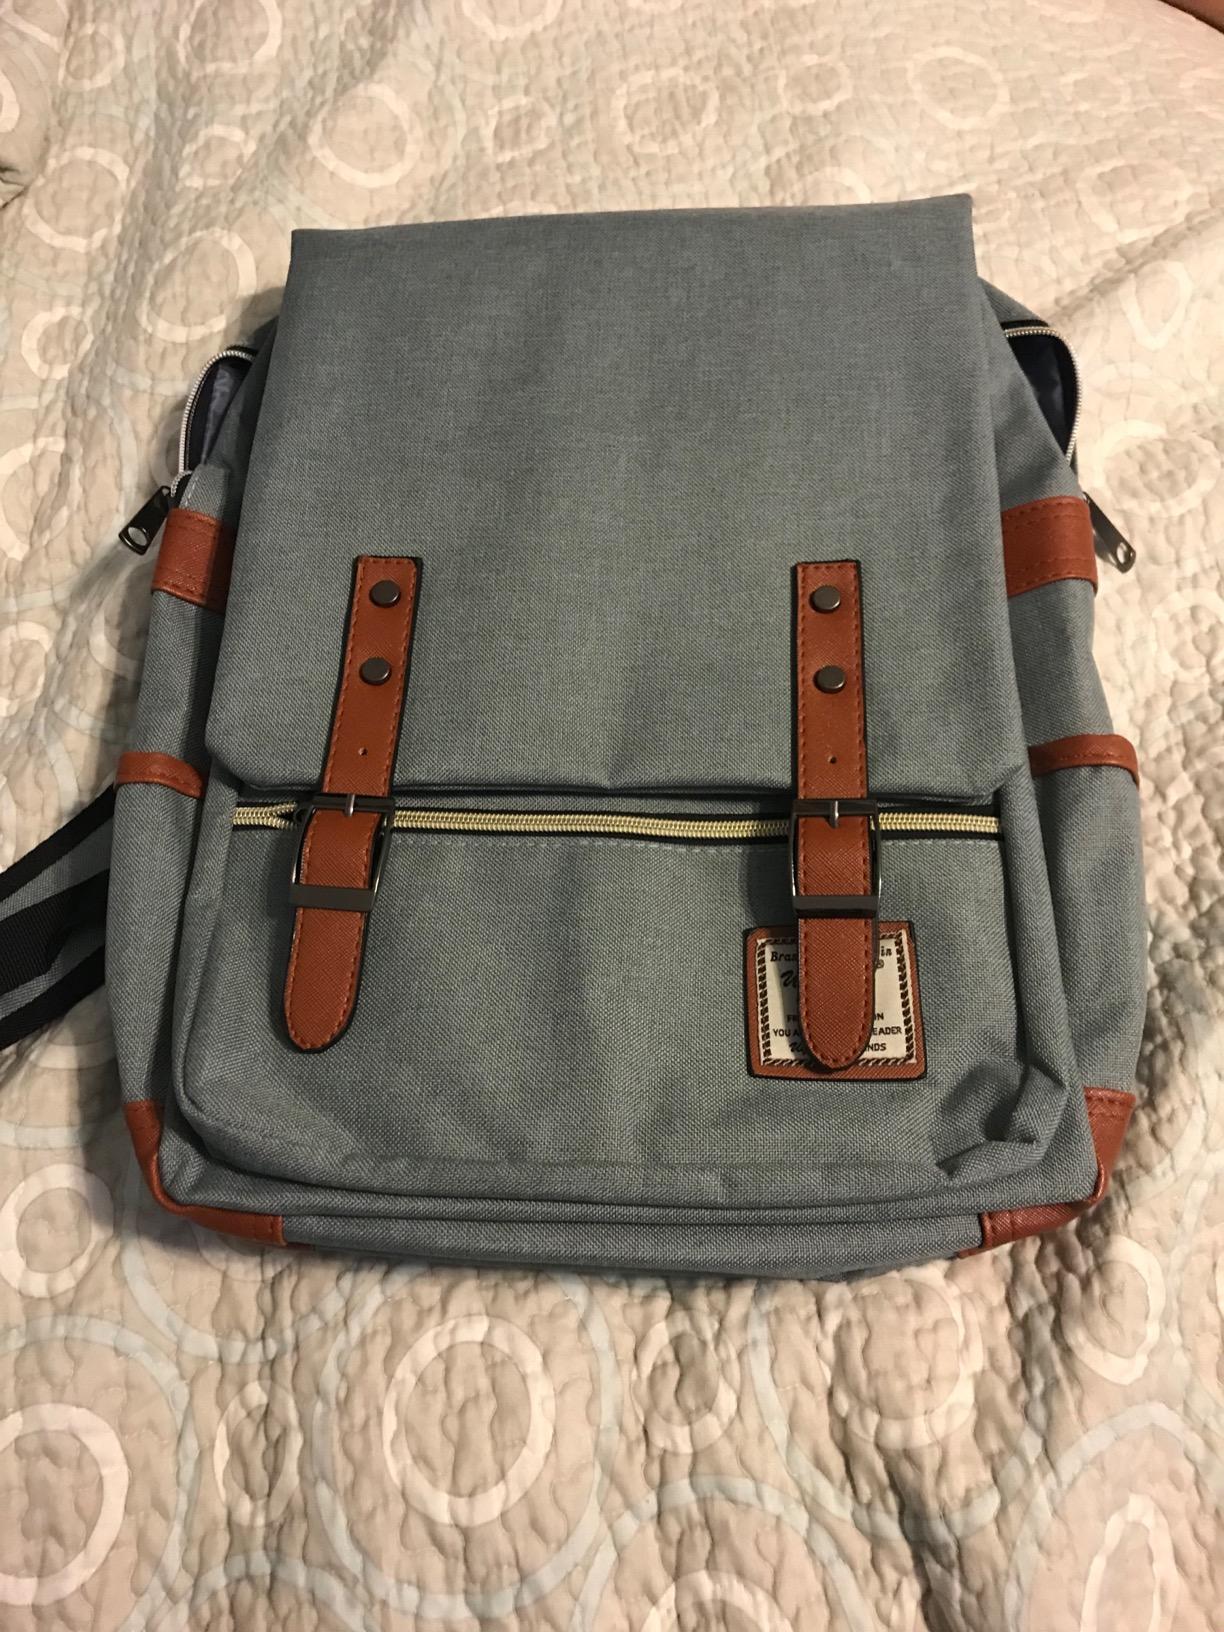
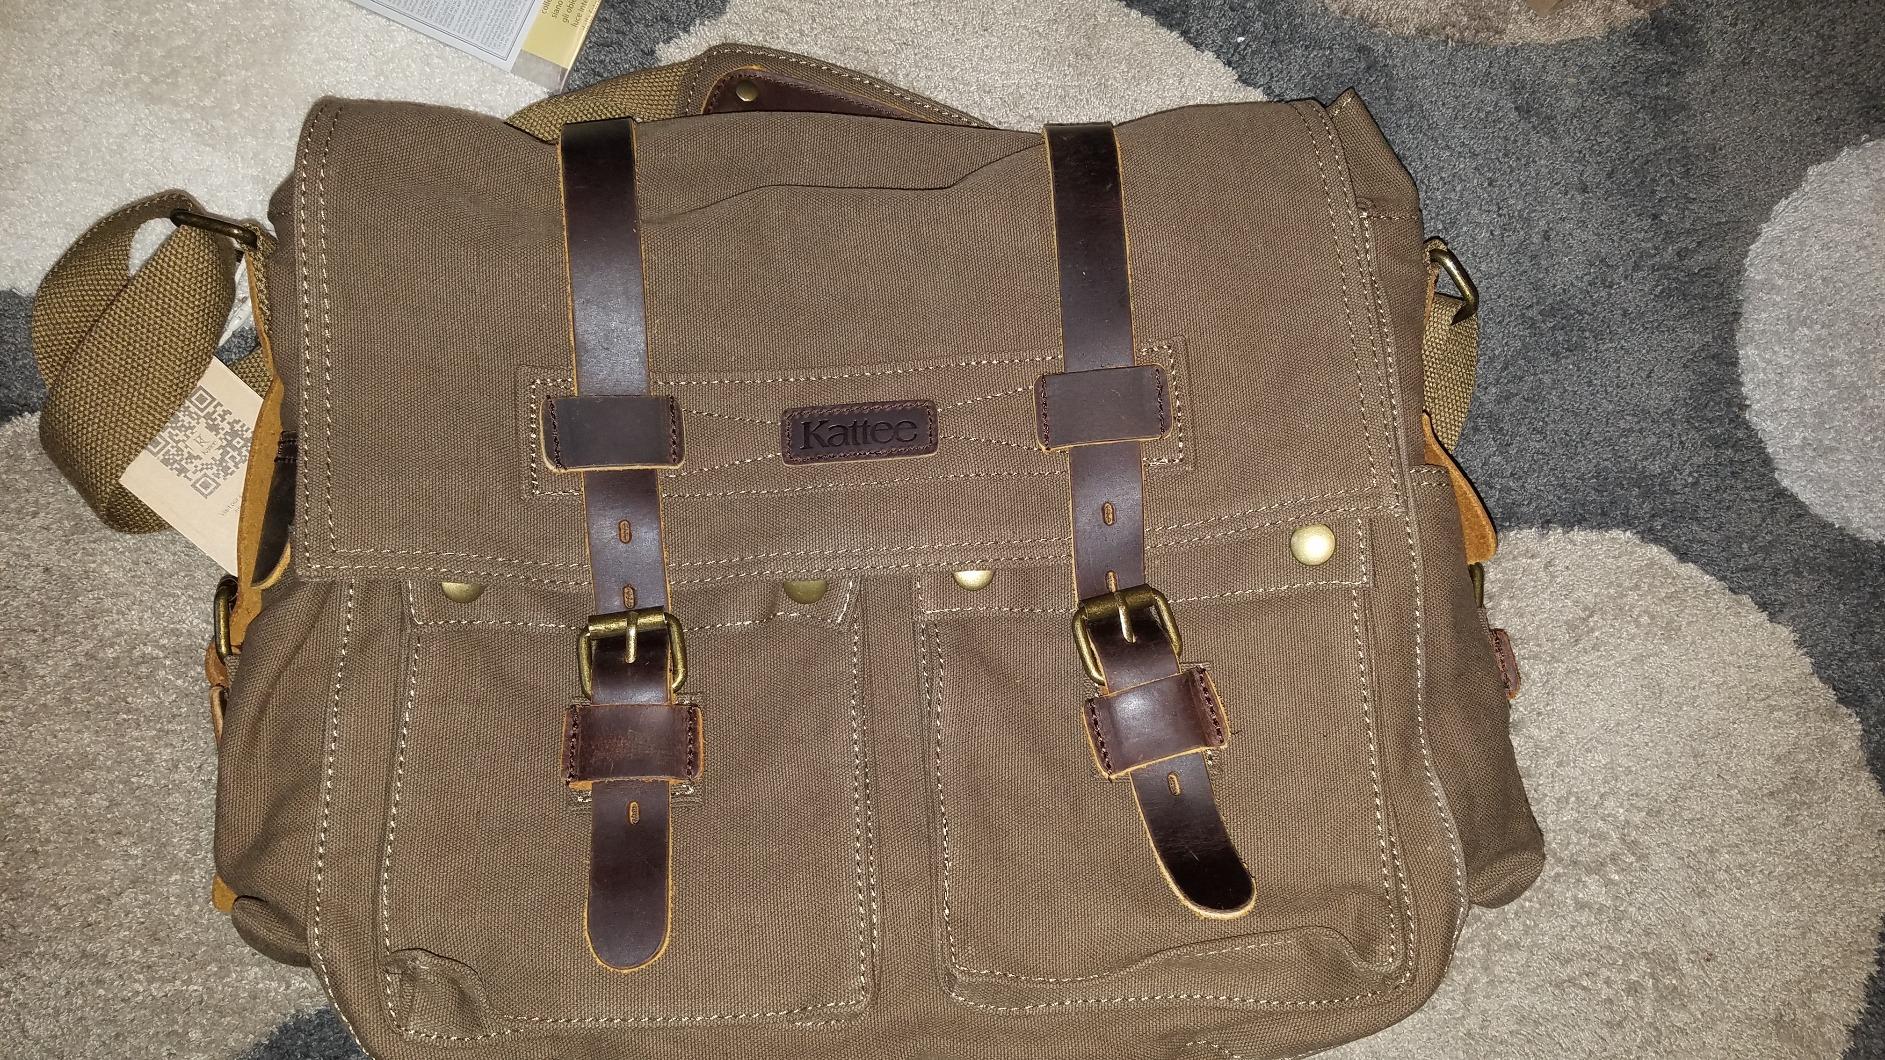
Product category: bag
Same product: no